Erkuai

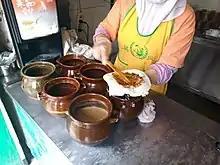
The seller is smearing sauce after roasting the Erkuai

Erkuai is a type of rice cake particular to the Yunnan Province of southwest China.